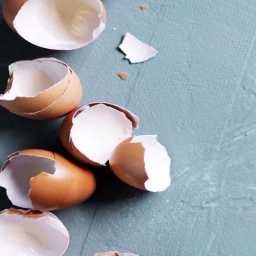
Label: eggshells